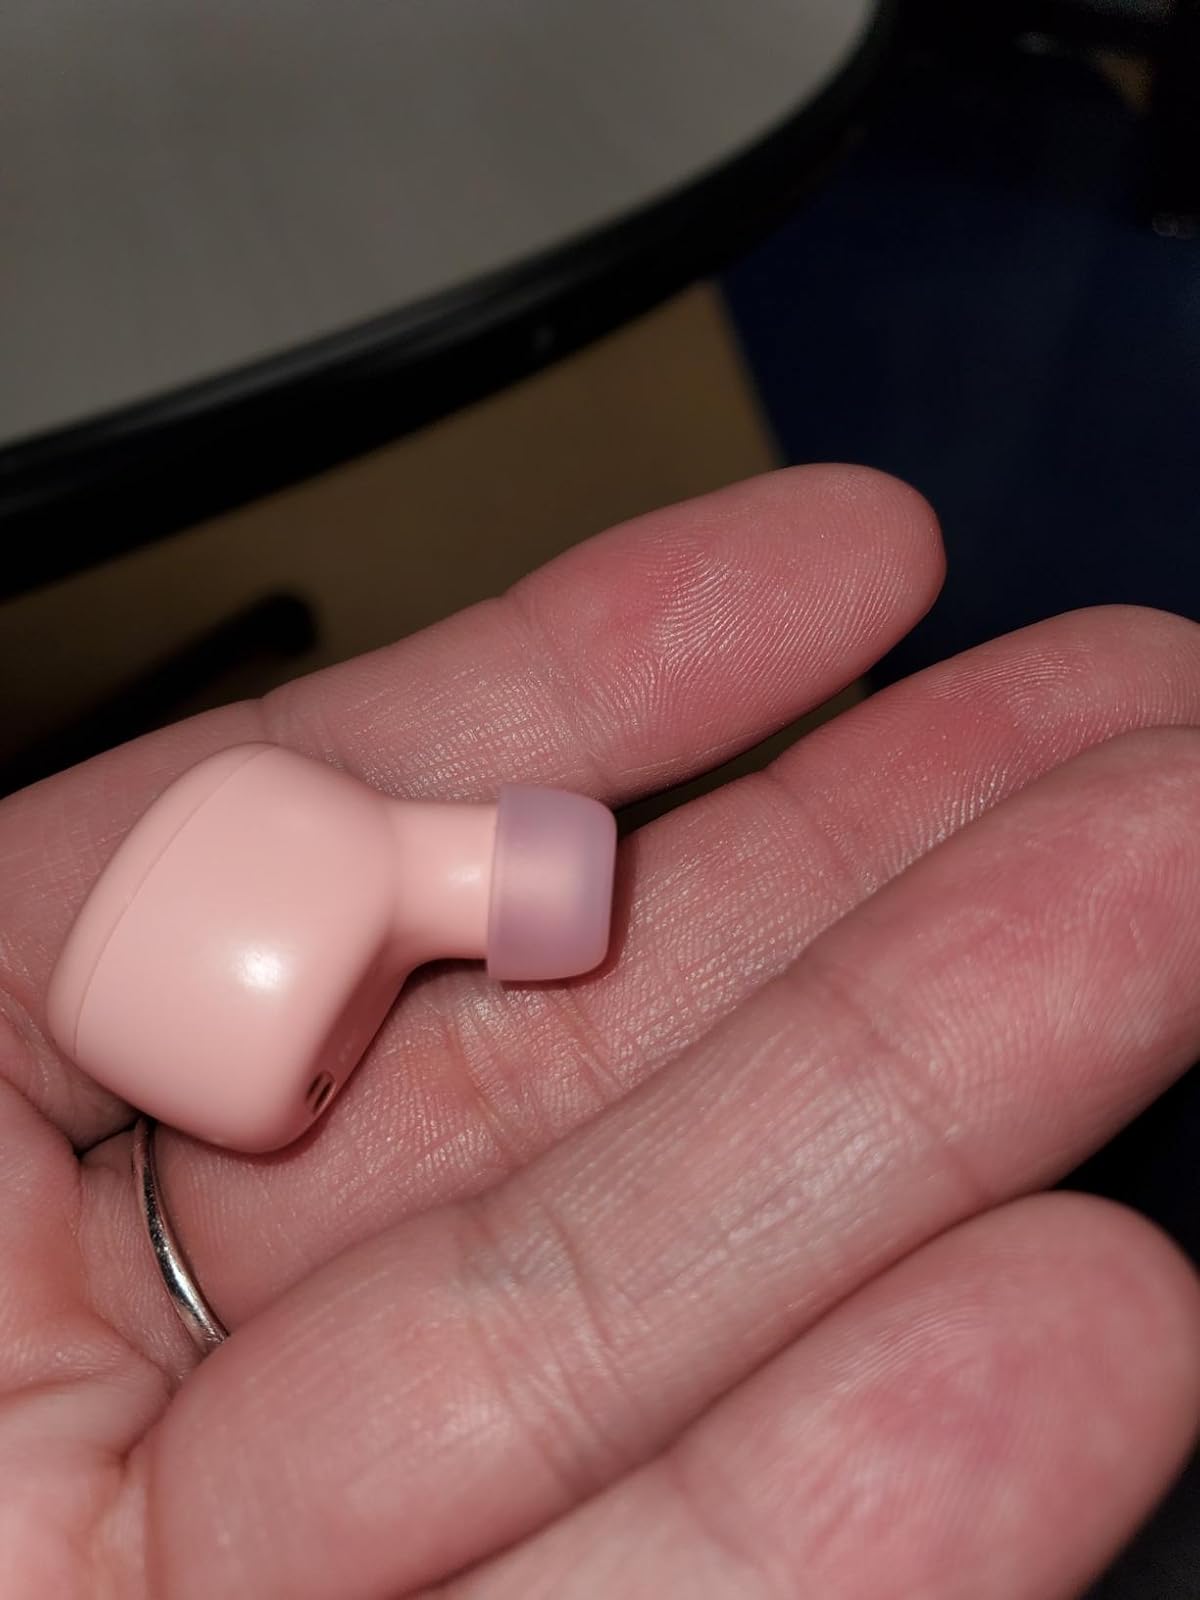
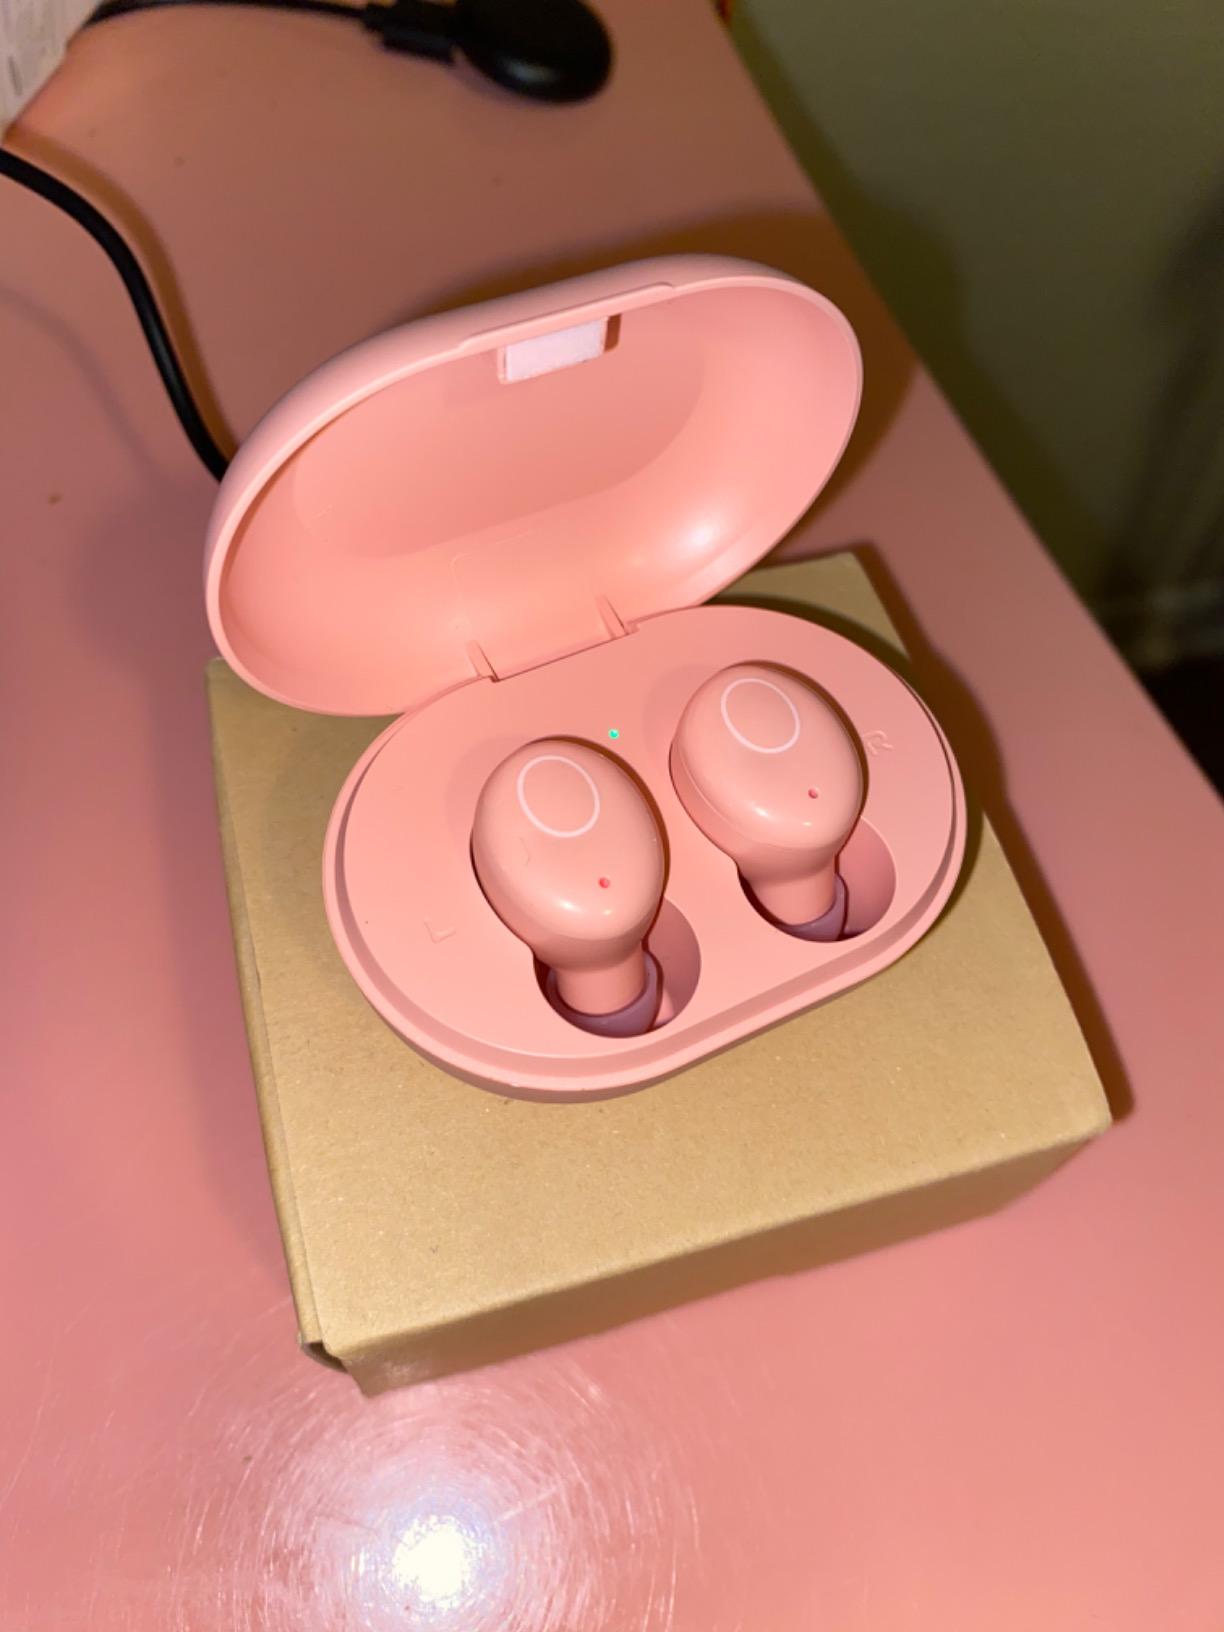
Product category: earbuds
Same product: yes